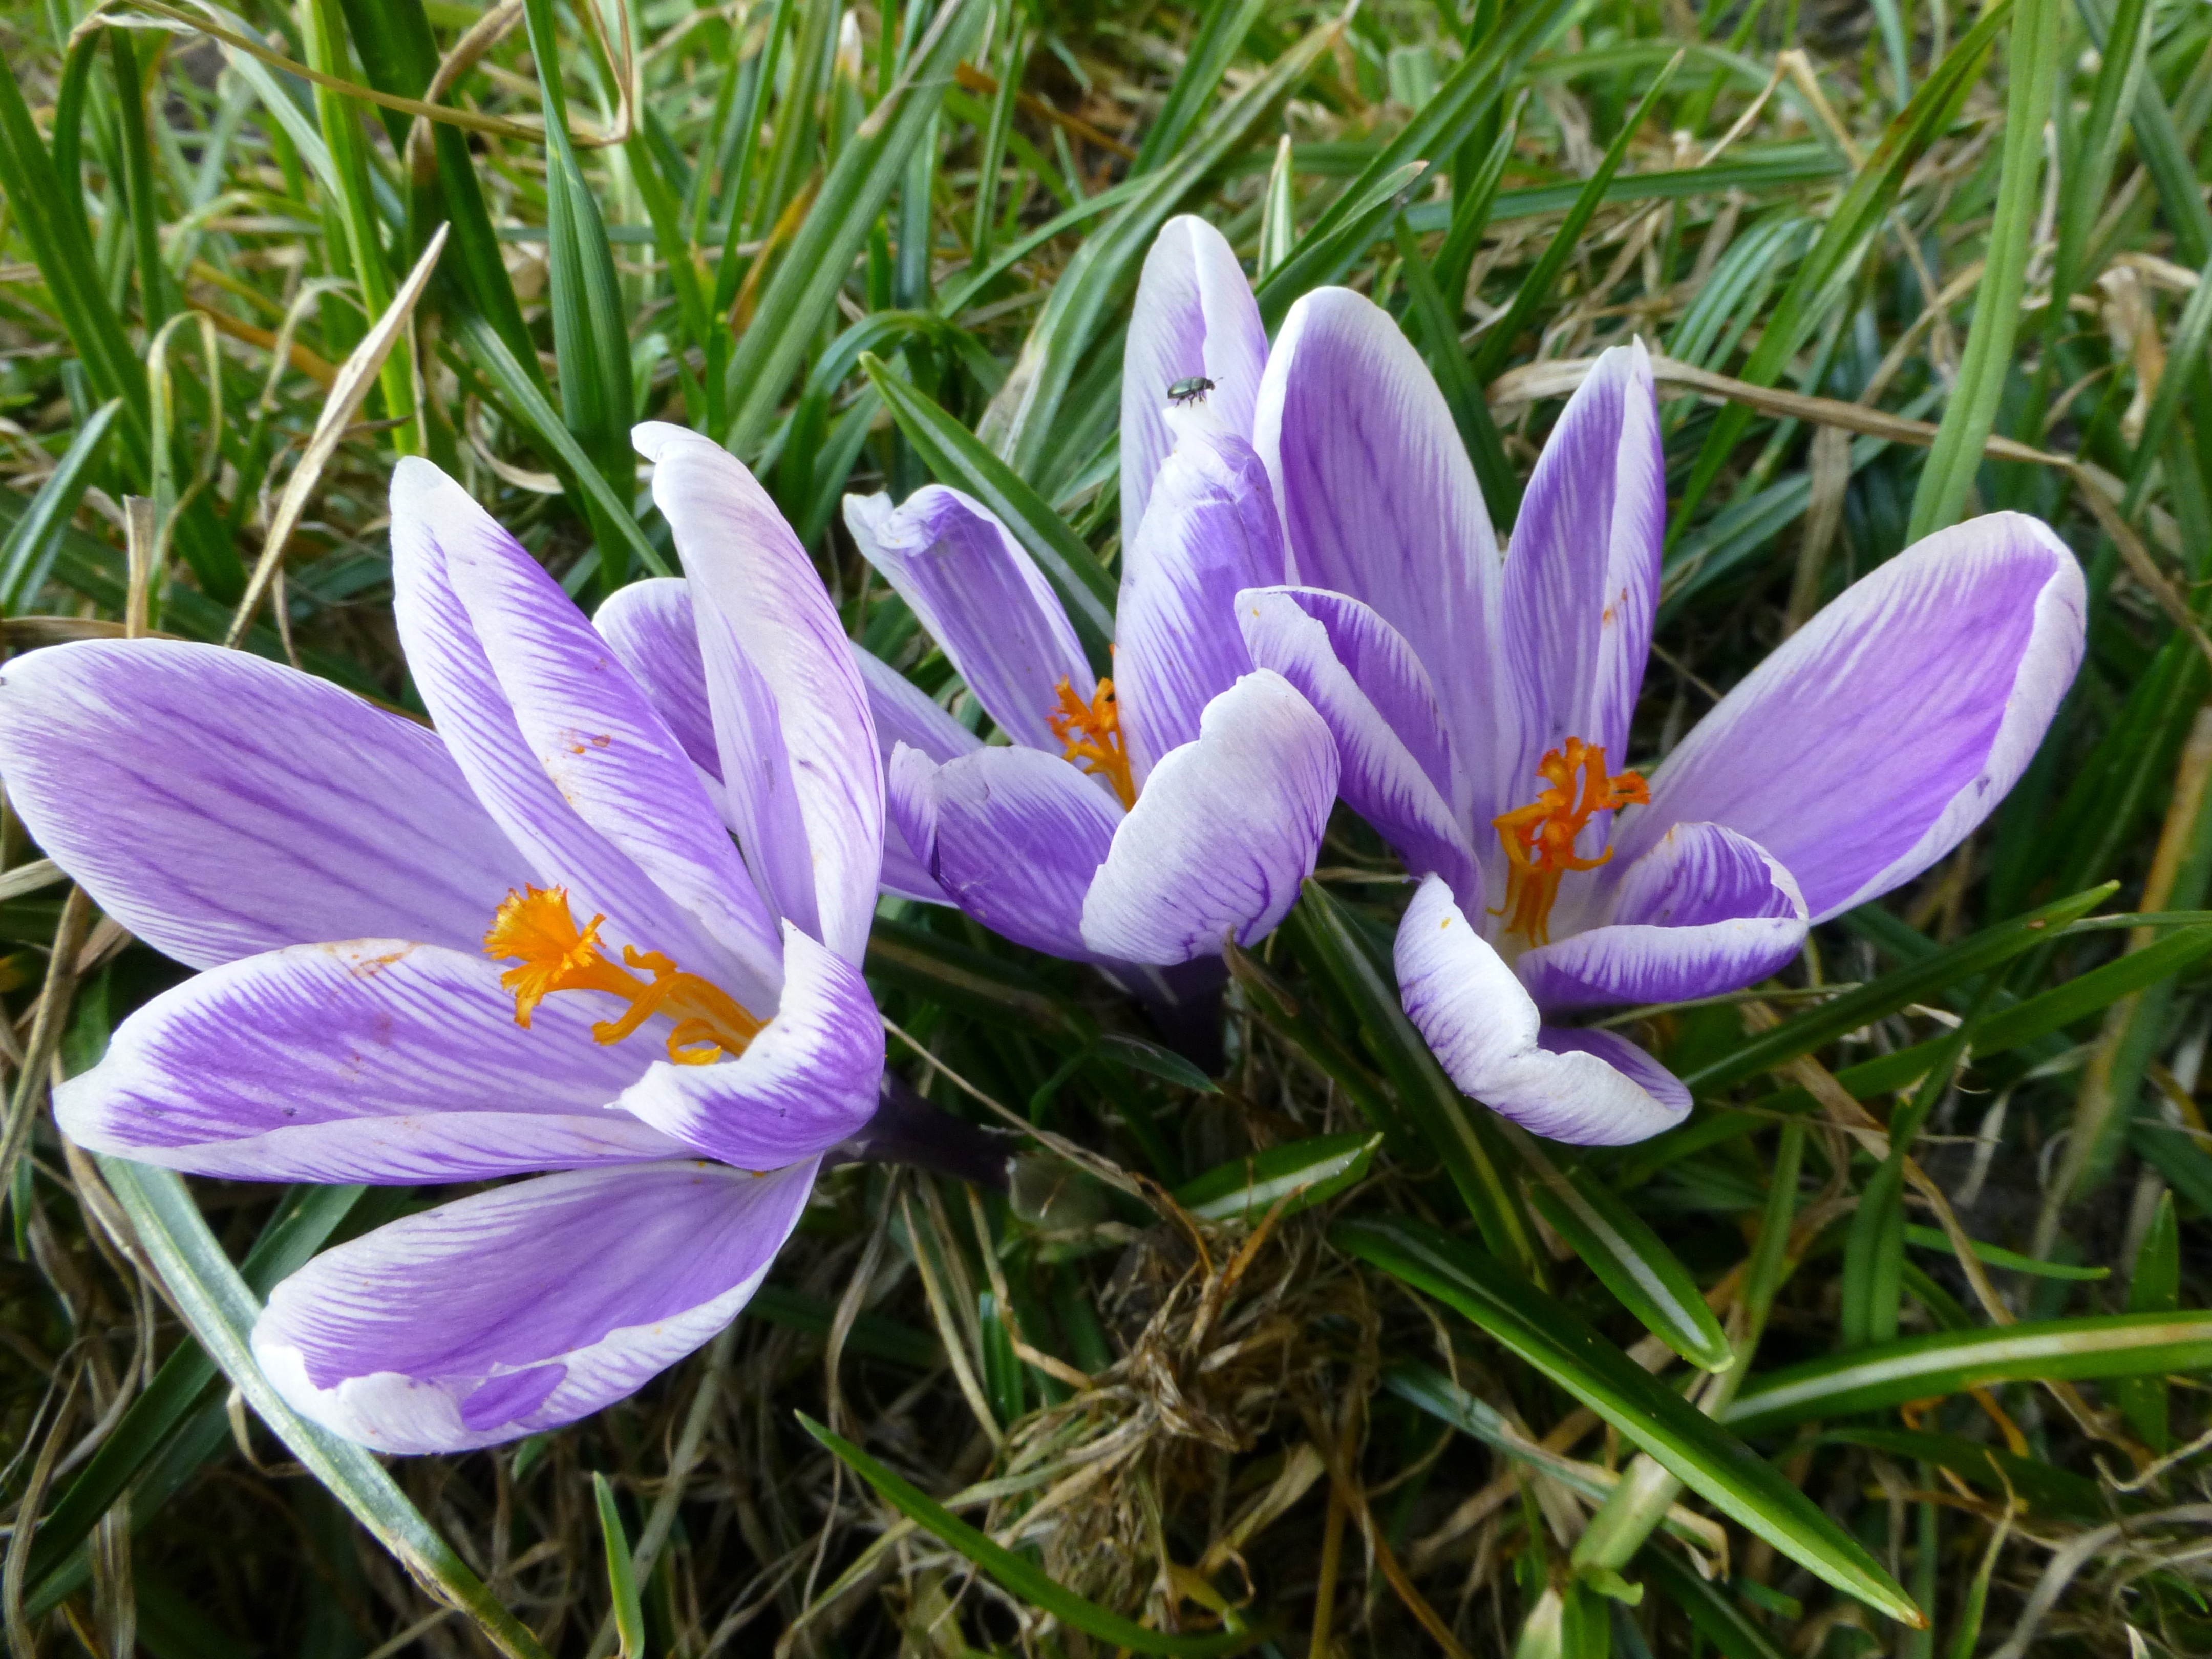
plant, flower, petal, botany, flora, wildflower, flowers, eye, crocus, snowdrops, macro photography, flowering plant, iris versicolor, land plant, iris family